Albtal-Verkehrs-Gesellschaft

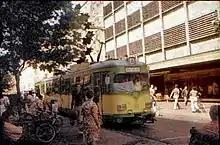
Albtalbahn train in the Kaiserstraße pedestrian precinct (1978)

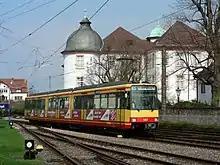
Albtalbahn train at Ettlingen (2006)

Albtal-Verkehrs-Gesellschaft ('Alb Valley Transport Company', AVG) is a railway company owned by the city of Karlsruhe that operates rail and bus services in the Karlsruhe area, southwest Germany. It is both a train operating company, as well as an infrastructure operator.